Humphrey Bogart

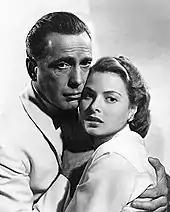
With Ingrid Bergman in "Casablanca" (1942), which earned Bogart the first of three Oscar nominations

Now regarded as a classic film noir, "The Maltese Falcon" (1941) was John Huston's directorial debut. Based on the Dashiell Hammett novel, it was first serialized in the pulp magazine "Black Mask" in 1929 and was the basis of two earlier film versions; the second was "Satan Met a Lady" (1936), starring Bette Davis. Producer Hal B. Wallis initially offered to cast George Raft as the leading man, but Raft (then better known than Bogart) had a contract stipulating he was not required to appear in remakes. Fearing that it would be nothing more than a sanitized version of the pre-Production Code "The Maltese Falcon" (1931), Raft turned down the role to make "Manpower" with director Raoul Walsh, with whom he had worked on "The Bowery" in 1933. Huston then eagerly accepted Bogart as his Sam Spade.